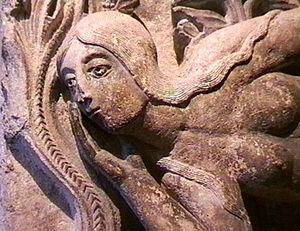
La Tentation d’Ève est une sculpture médiévale représentant une femme nue couchée, Ève, se saisissant d'un fruit sur une branche tenue par une main griffue. Ce bas-relief, attribué à un certain Gislebert, ornait le linteau du portail est de la cathédrale Saint-Lazare d'Autun. Il est daté de 1130 environ. Il fut démonté en 1766, ainsi que le reste du linteau et le tympan du portail, le Tombeau de saint Lazare, le Jubé et tout l'espace du chœur. Depuis 1935, La Tentation d'Ève est classé monument historique. Cette œuvre est conservée à Autun au musée Rolin.